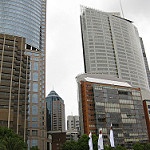
Scene: Outdoor